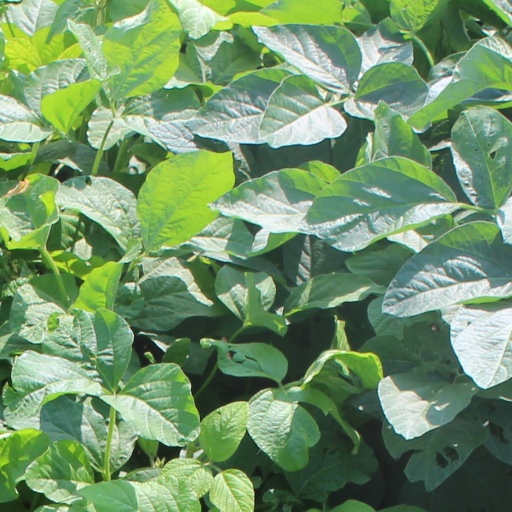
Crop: soybean